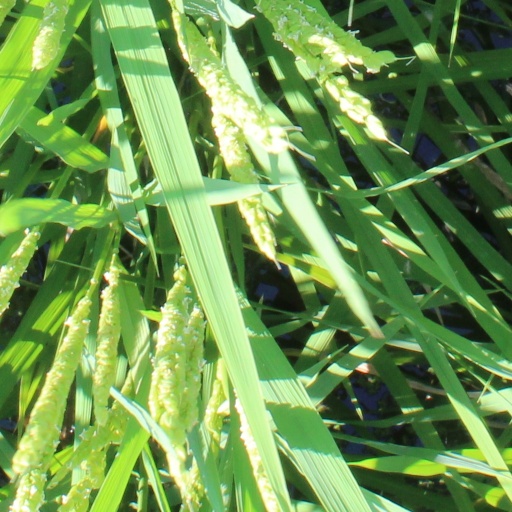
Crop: rice